Pilolo

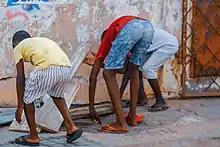
Children in search of the hidden object

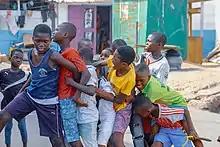
Children struggling to join the finishing queue

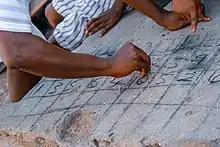
Positions written on the floor with charcoal

Pilolo is an outdoor game that is played among Ghanaian children. The literal English translation of the name is "time to search for". The Pilolo game is played by two or more children. The higher the number, the increase in excitement and zeal to win. An object like a stick is mostly used and the number of sticks to use is dependent on the number of children.